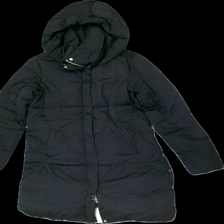
View: front
Type: Jacket
Category: Ladies
Brand: Ellos
Colors: Black
Material: 100% Polyester
Cut: Regular
Size: 36
Season: All
Stains: Minor
Damage location: top center
Price range: <50
Recommended usage: Recycle